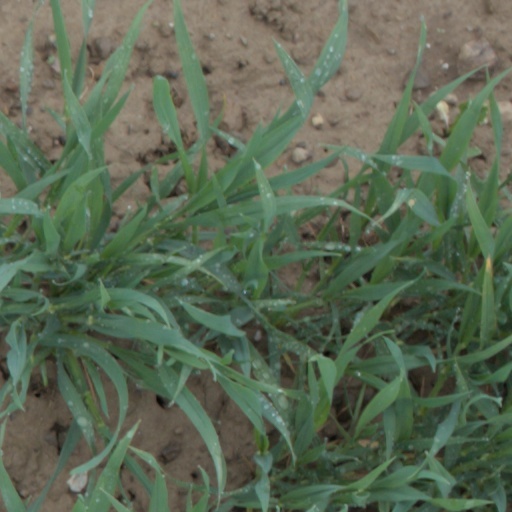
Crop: wheat